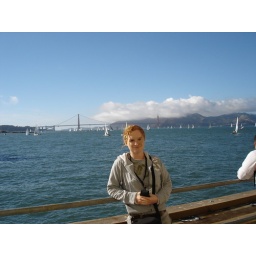
me in obligatory tourist shot of golden gate bridge